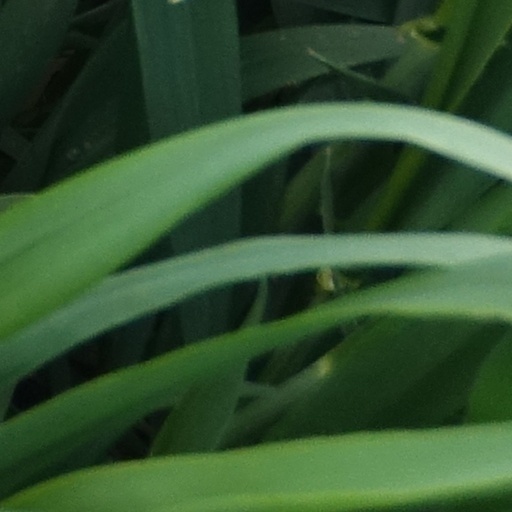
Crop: wheat